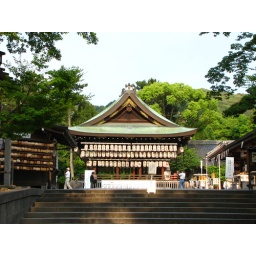
The center building of Yasaka shrine, covered in paper lanterns.